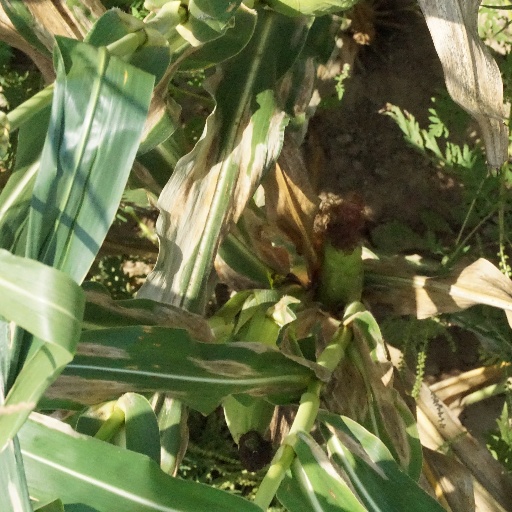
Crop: maize; corn